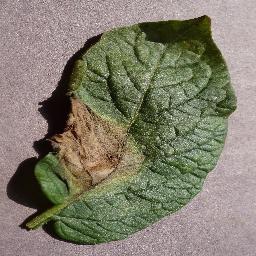
Label: Potato___Late_blight